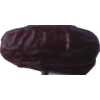
Label: dates